Ali al-Hadi

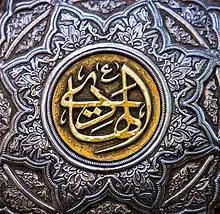
Calligraphic inscription of al-Hadi's name on the of Husayn ibn Ali, located in Karbala

After the death of al-Jawad in 835, most of his followers acknowledged his son Ali as the next Imam. As with his father, Ali al-Hadi was still a minor when he succeeded to the imamate at the age of about seven. Thanks to the precedent of al-Jawad, however, the imamate of Ali was widely accepted without much demur, even though in both cases the inner circle of their predecessors must have played a visible role in consolidating their imamate. The only account about the succession of Ali al-Hadi is given by multiple sources, including , , and . By this account, the designation was orally delivered to one Abu al-Khayrani by al-Jawad, who thus appointed his son Ali as his successor. Wardrop identifies this person as Ahmad ibn Hammad al-Marwazi, who was close to al-Jawad, while elsewhere he is named as Khayran al-Khadim, a servant of al-Jawad. At any rate, Abu al-Khayrani then wrote to a few notable Imamite figures with the news of this designation, with instructions to open the letters if he died. The oral designation was also overheard by Ahmad ibn Muhammad ibn Isa, a reputable Imamite from Qom, who happened to be there to inquire about the health of al-Jawad.